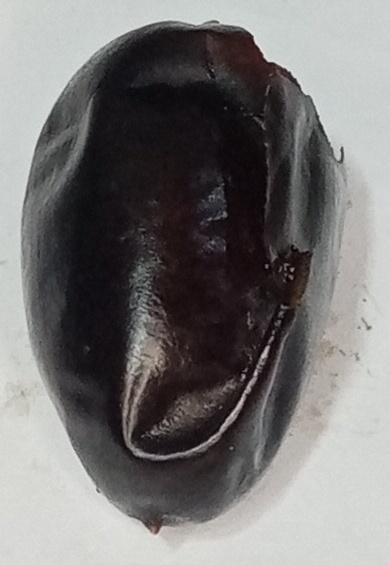
Variety: kupro
Size: large
Grade: grade-1